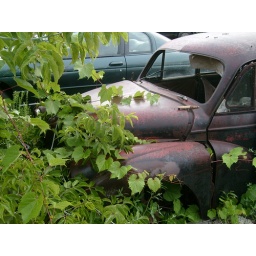
rusty car in the trees